Muhammad Hudori

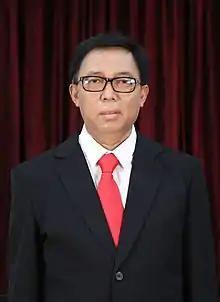
Hudori in 2021

Muhammad Hudori (5 April 1968 – 24 October 2021) was an Indonesian bureaucrat and politician. He served as Secretary-General of the Ministry of Home Affairs from 2020 to 2021.